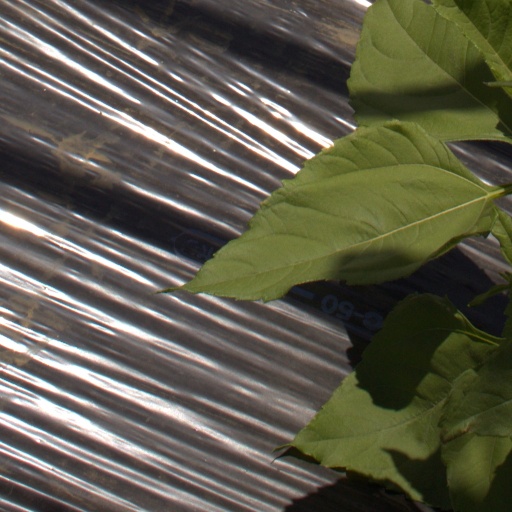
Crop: Jerusalem artichoke